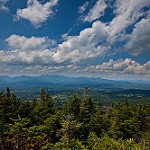
Scene: Outdoor